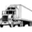
Label: truck